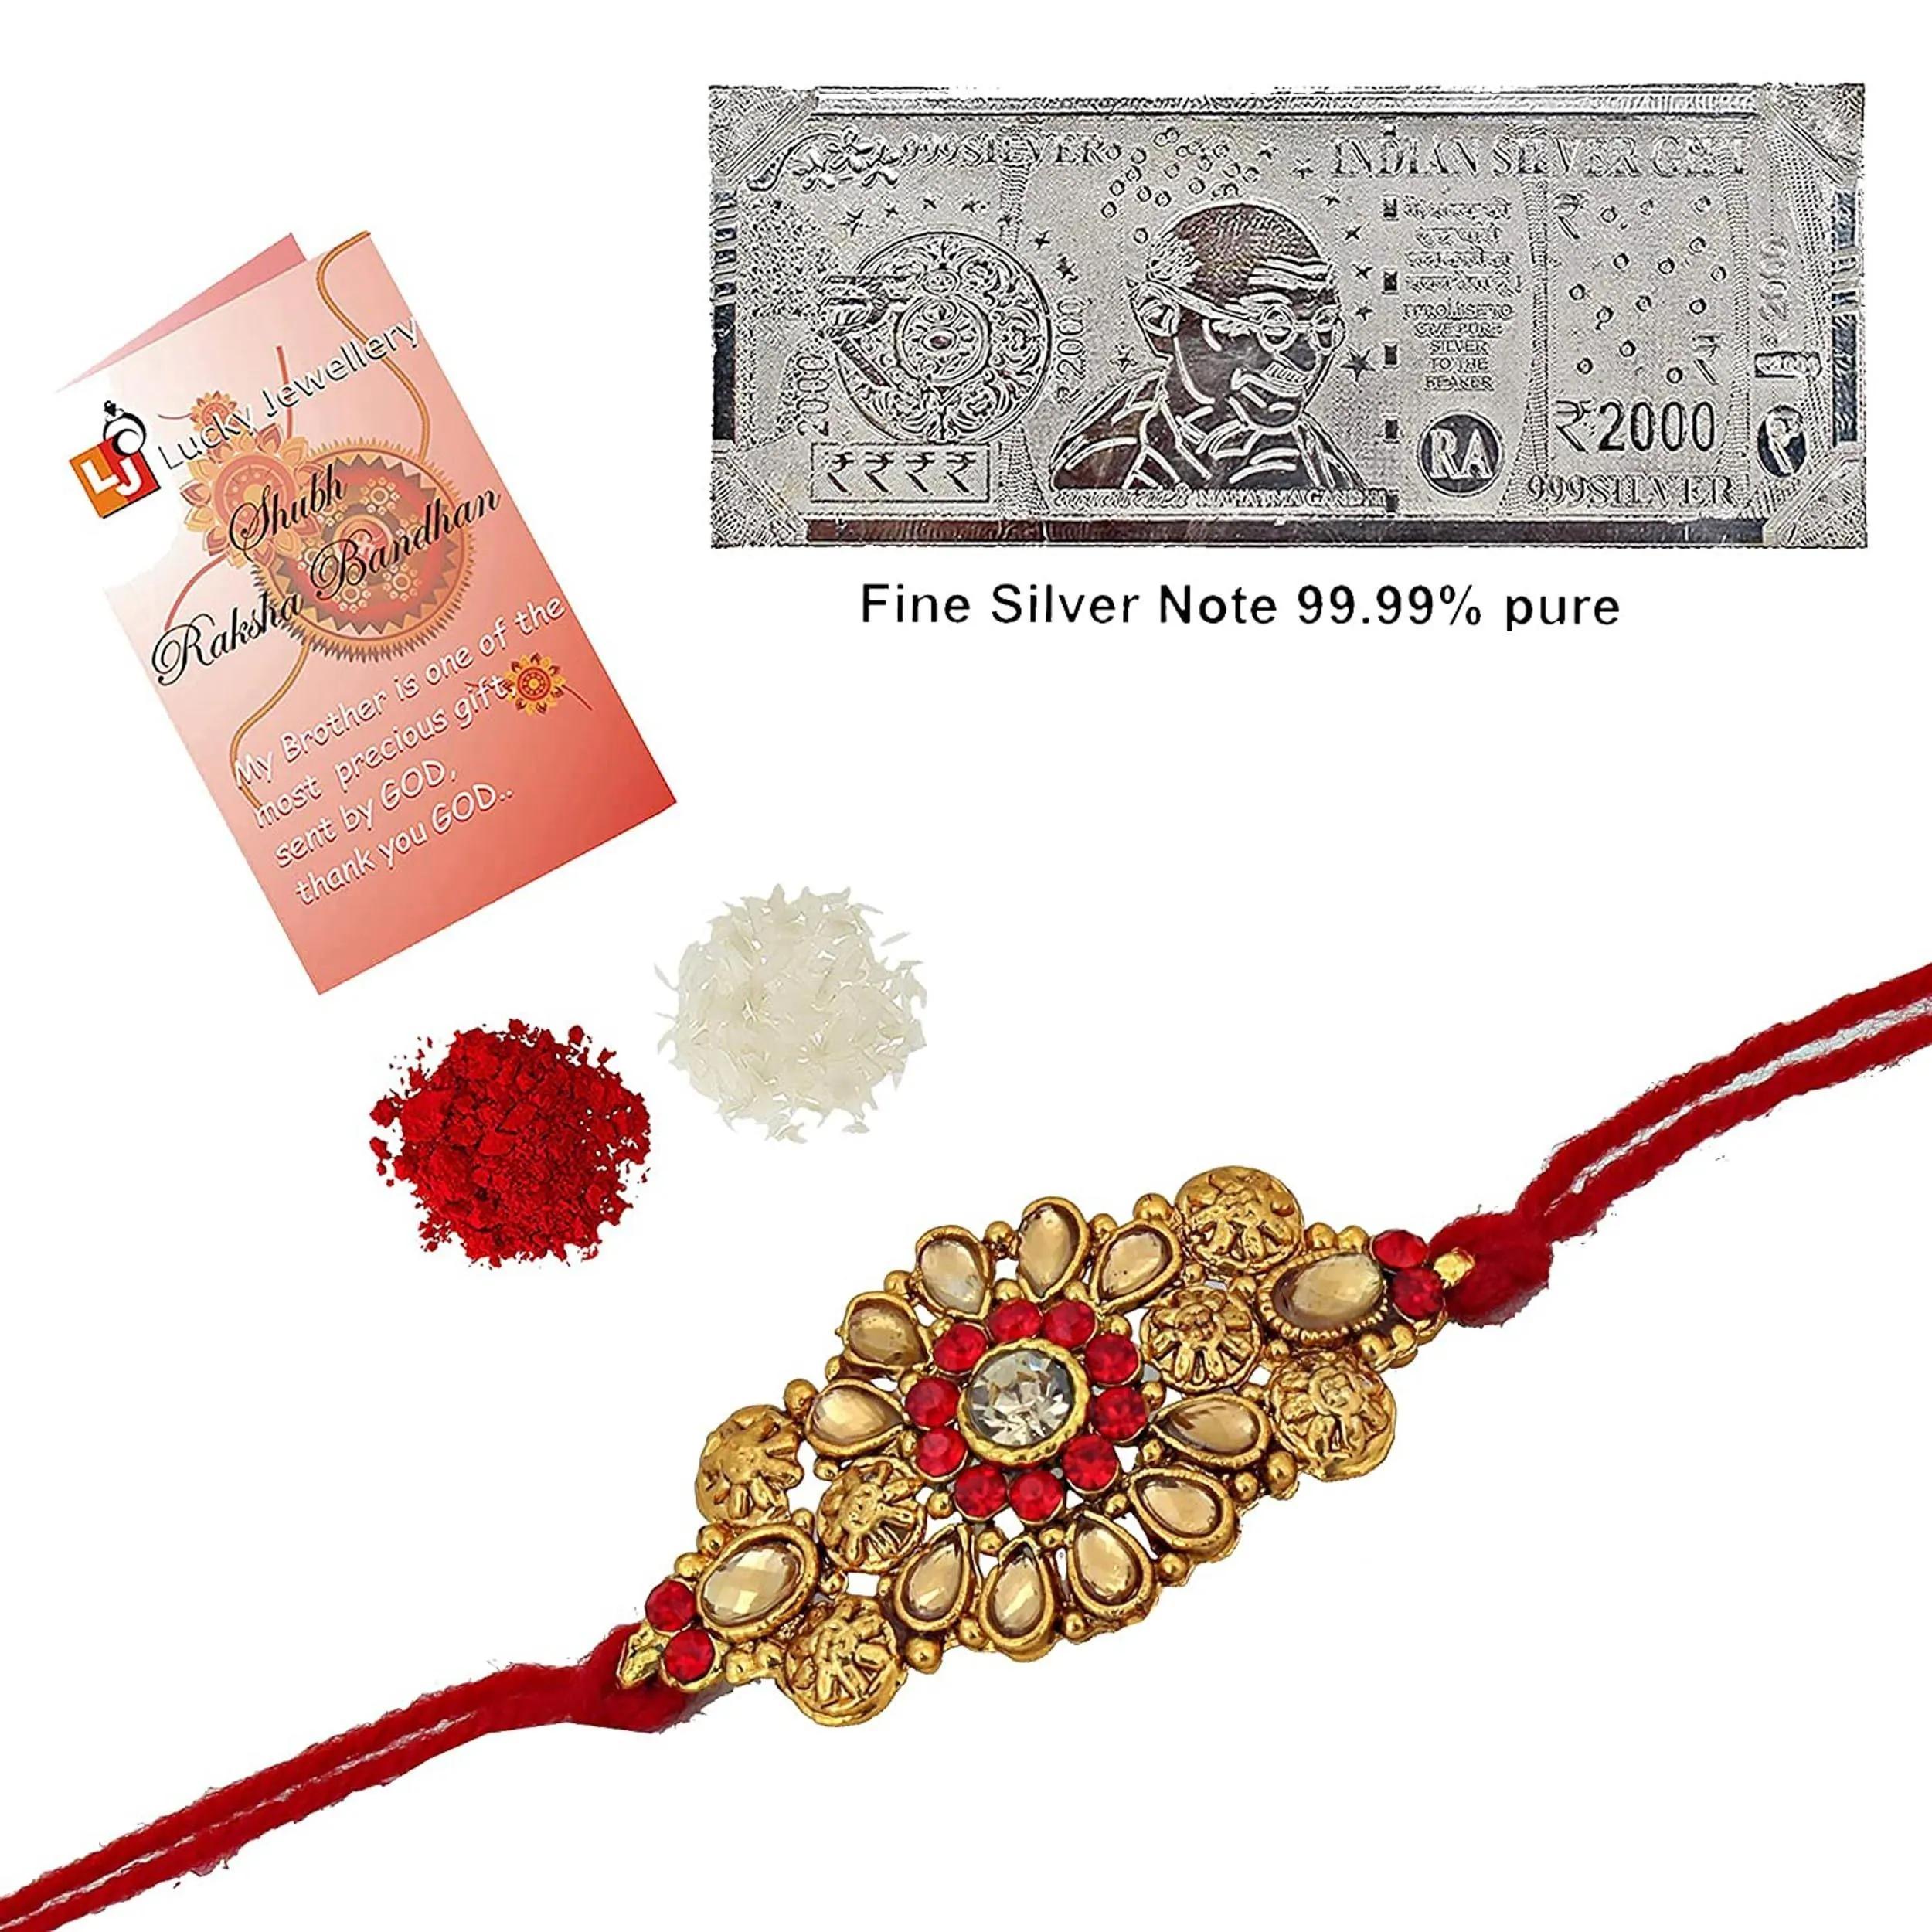
 Lucky Jewellery 18 K Gold Plated Rakhi With Roli, Chwal, Silver Pure Chandi Two Thousand Rupee Note And Best Wishes Card For Men
Type: Rakhis
Brand: LUCKY JEWELLERY
Price: Rs. 422
The product is designed and printed in india. Inspired by the roots of india we strive with a mission to design for life with our exclusive designer products with the only goal to delight you on the auspicious occasion of raksha bandhanDisclaimer:Product color may slightly vary due to photographic lighting sources or your monitor settings.
Features: Send love to your brother acknowledge your love for your brother by sending this beautiful rakhi with a promise that your bond with him will grow stronger with each passing moment,Send love to your brother via lucky jewellery . Acknowledge your love for your brother by sending this beautiful rakhi with a promise that your bond with him will grow stronger with each passing moment,Use this beautiful rakhi for the blessed occasion of rakshabandhan,Gift you brother this wonderful and fabulous looking rakhi this rakshabandhan and express your love in the most amazing way
Included: 1 Pc Rakhi With Roli, Chwal, Silver Pure Chandi Two Thousand Rupee Note and best wishes card